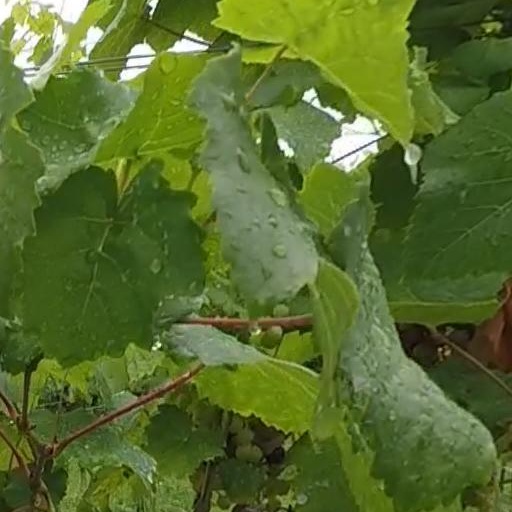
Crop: grape